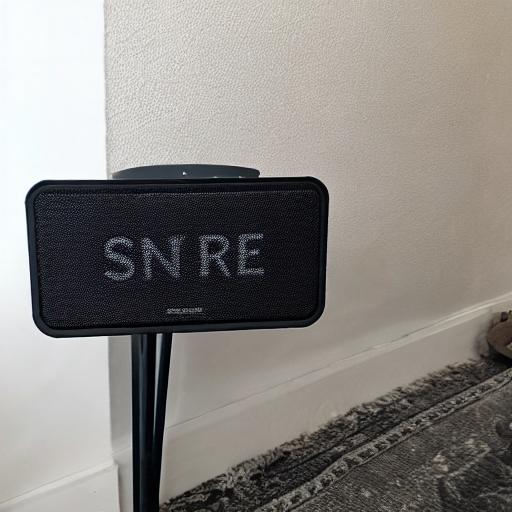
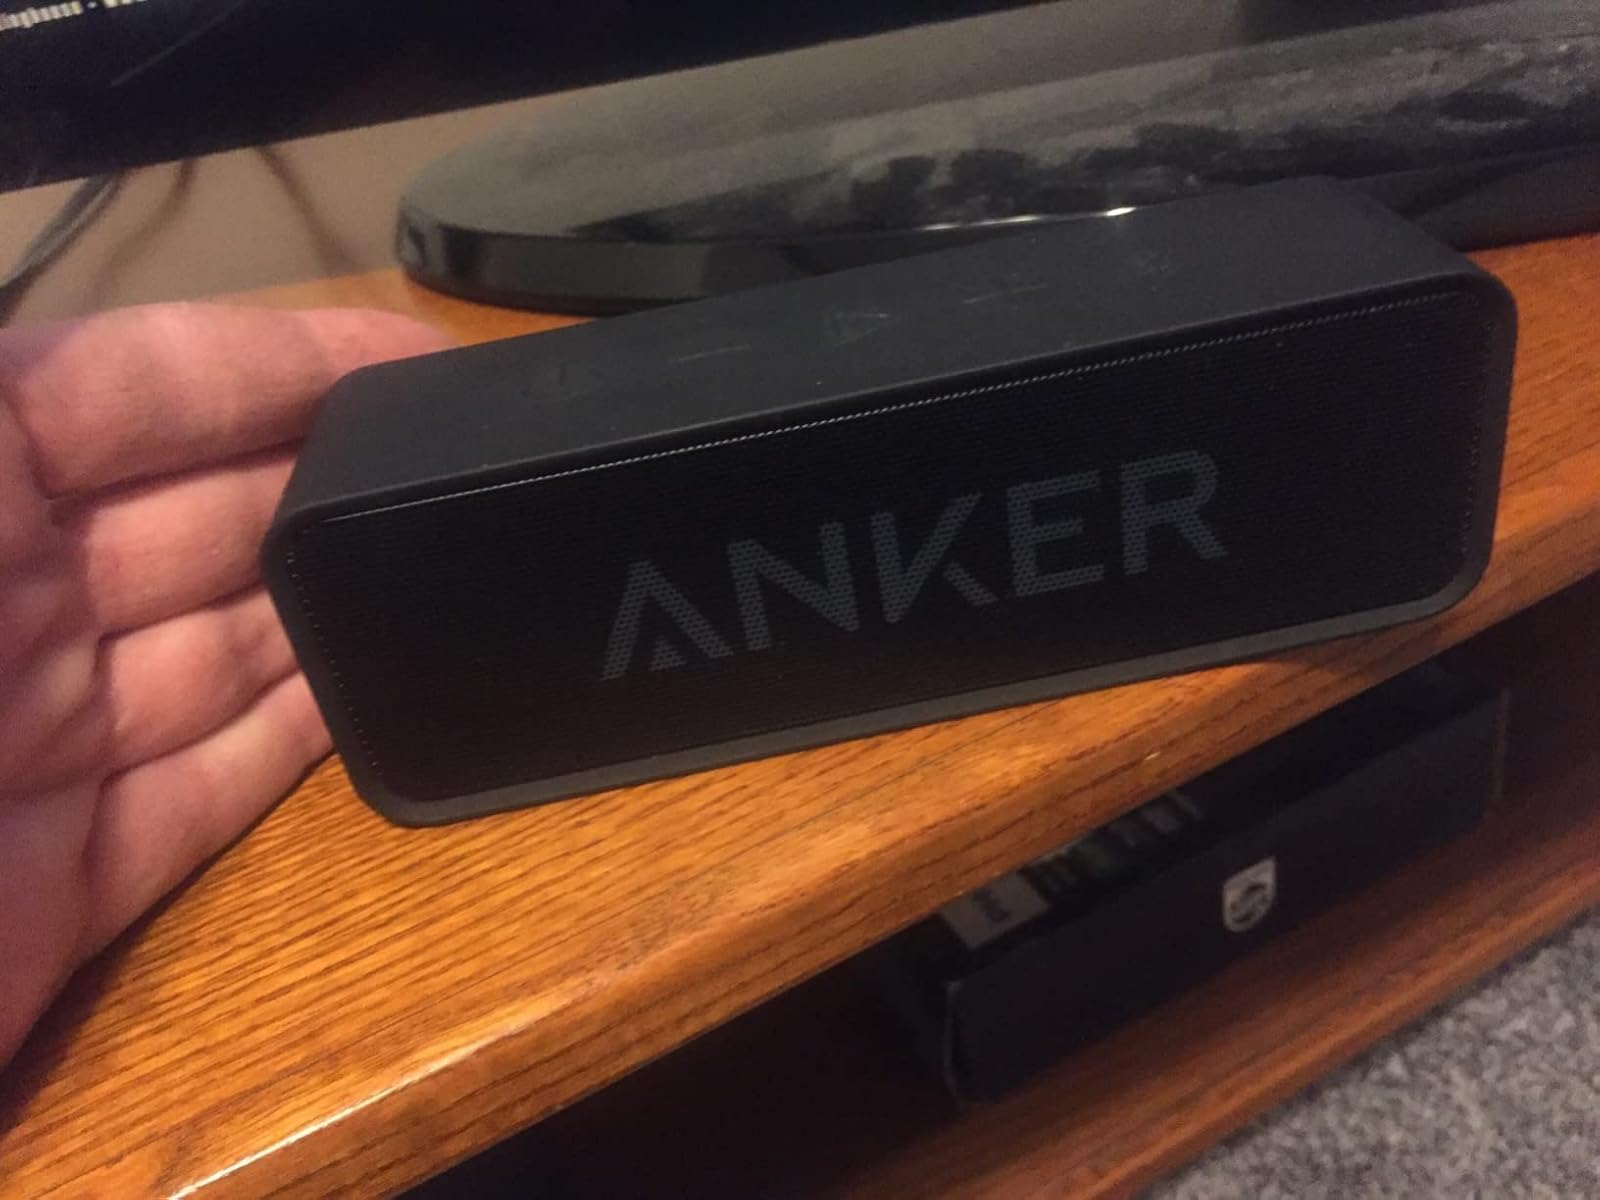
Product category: speaker
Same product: no